Answer in natural language. Considering the relative positions, where is Doorway (highlighted by a red box) with respect to wall paint? Choose between the following options: left or right
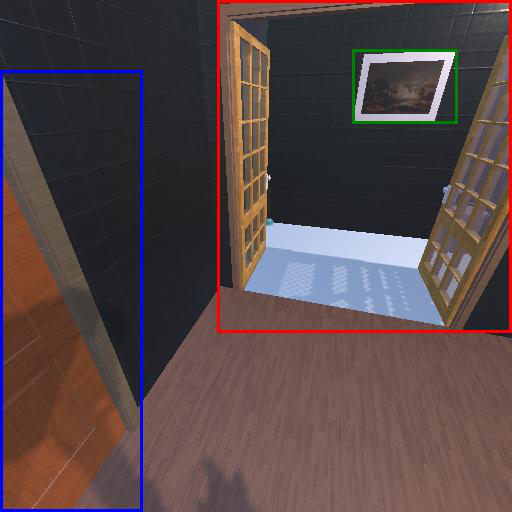
<answer>left</answer>